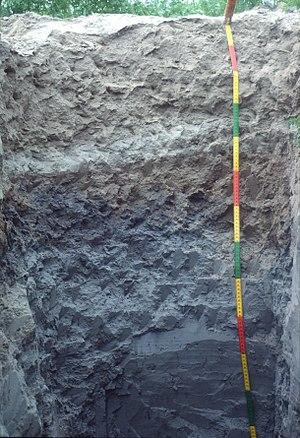
Thalassosol du polder du mt st michel
Les sols de Bretagne, comme tous les sols, sont formés grâce à la pédogénèse, c'est-à-dire un ensemble de processus physiques, chimiques et biologiques, ce qui a conduit en Bretagne à différents types de sols. Ces sols bretons ont notamment évolué au cours du Quaternaire et au cours de la période récente, et ont un rôle comme interface dans l’environnement.